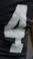
Number: 4